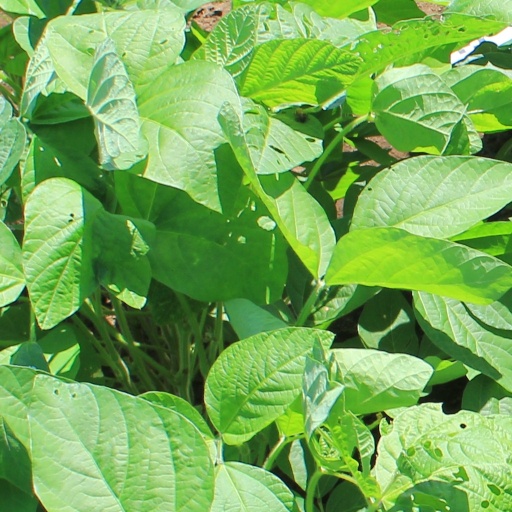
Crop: soybean